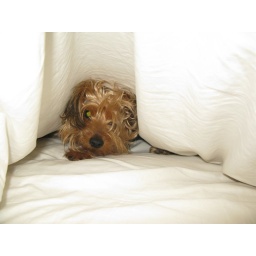
My dog Oliver playing in the bed sheets.